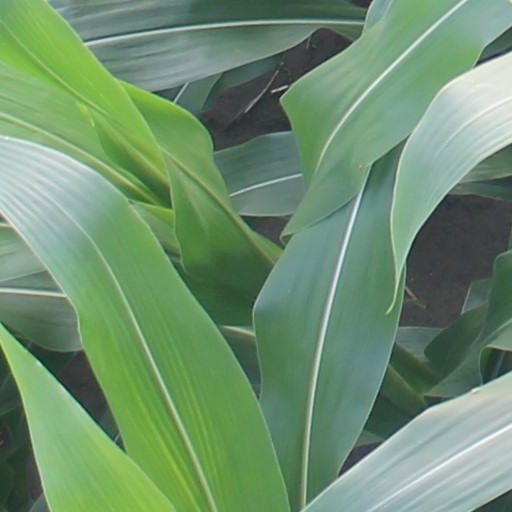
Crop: maize; corn